Corruption in Poland

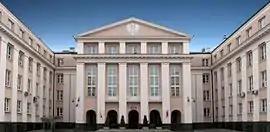
The Supreme Audit Office (NIK) offices

A 2011 report by the Institute of Public Affairs also criticized the standards of public life in Poland, and the prevalence of nepotism and cronyism.